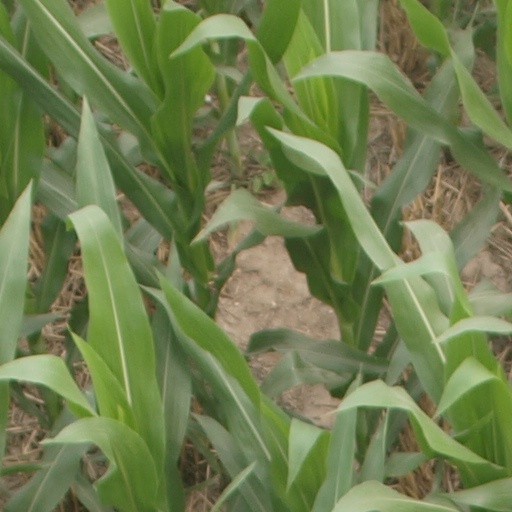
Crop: maize; corn